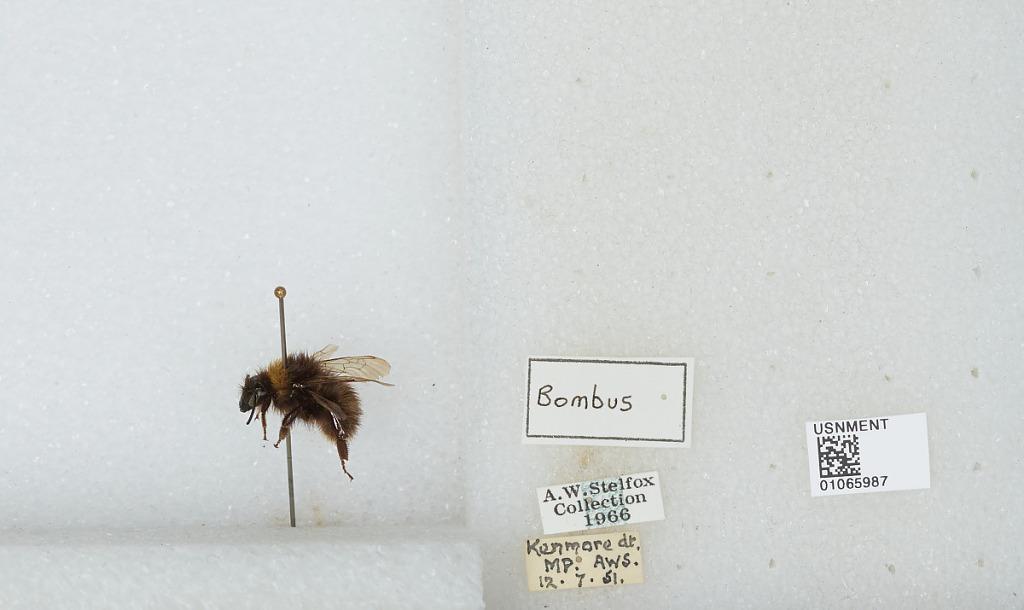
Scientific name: Bombus sp.
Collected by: A. S.
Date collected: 1951-7-12
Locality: Kenmore dr, MP